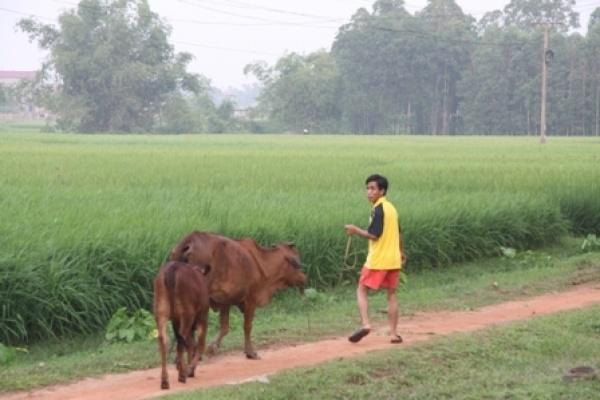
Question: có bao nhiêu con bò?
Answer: có hai con bò